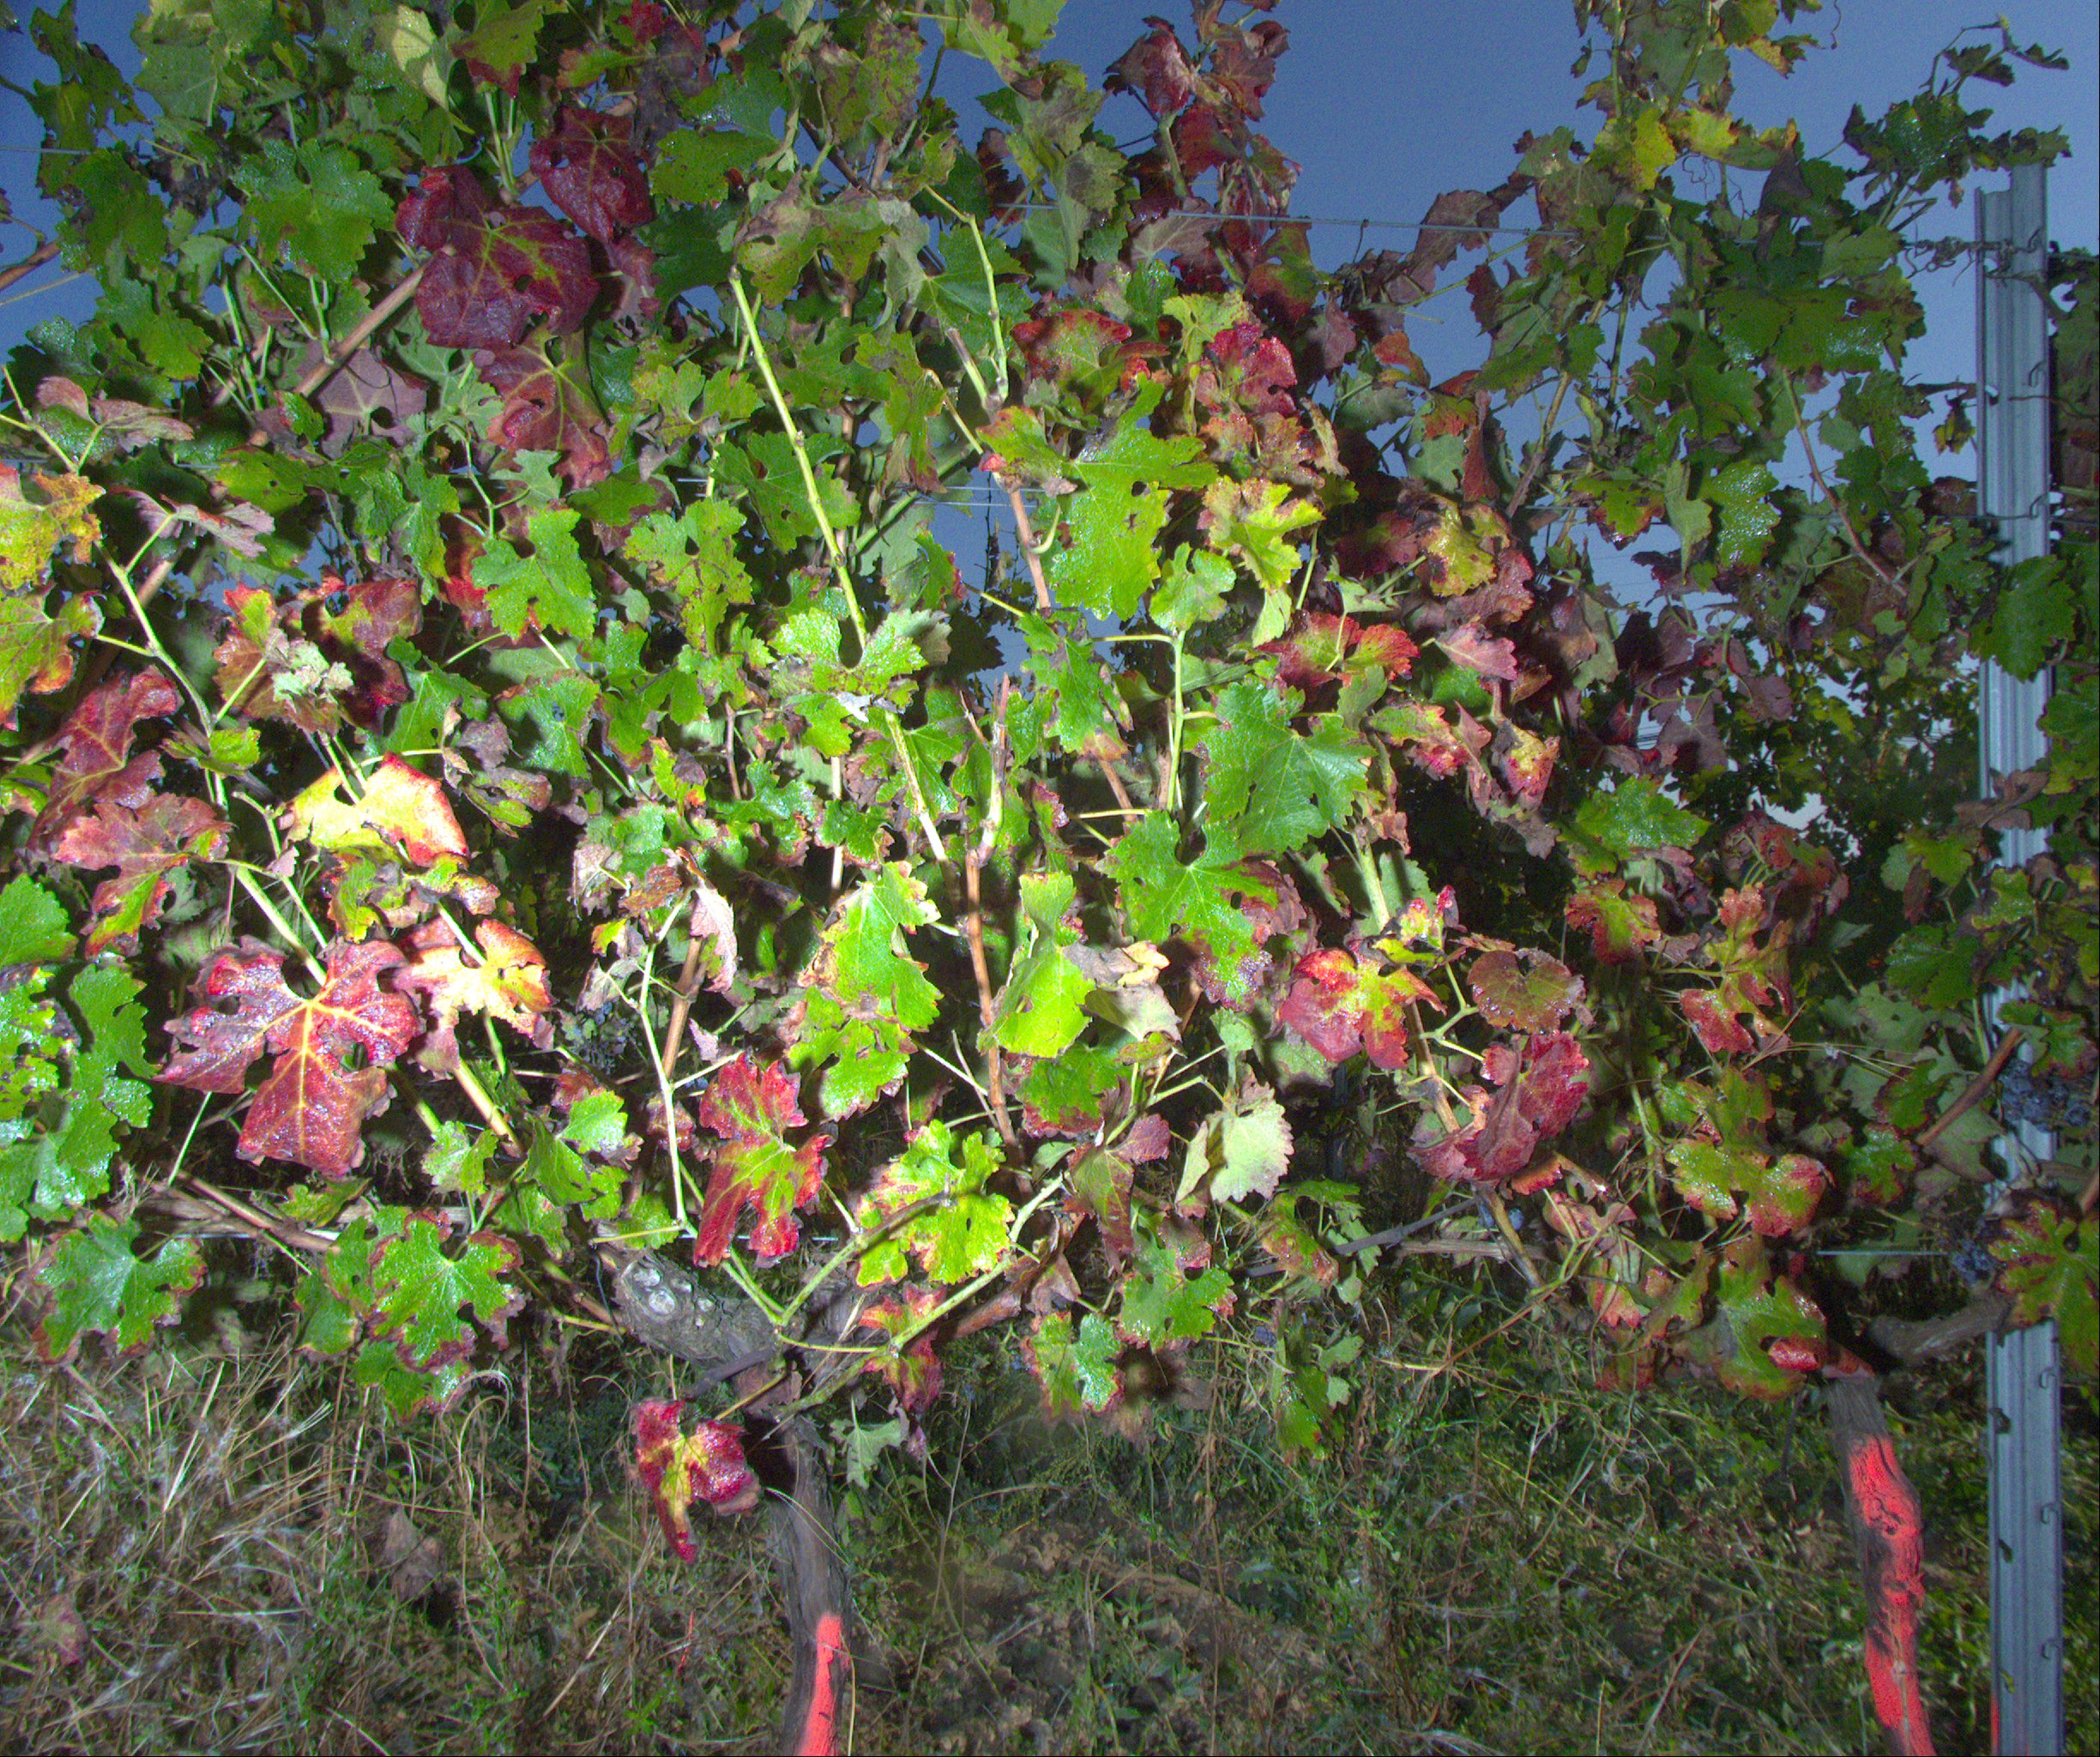
Grape variety: cabernet-sauvignon
Disease: Flavescence dorée (fd)